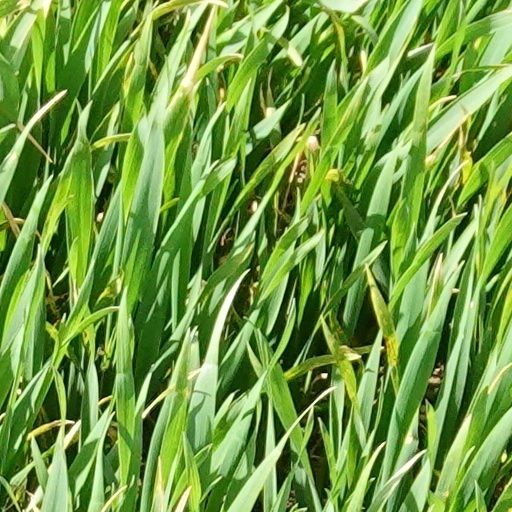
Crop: wheat